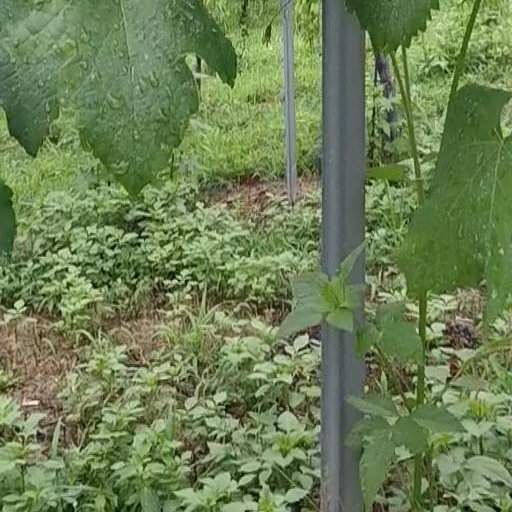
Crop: grape